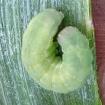
Crop: Onion
Condition: caterpillar-p